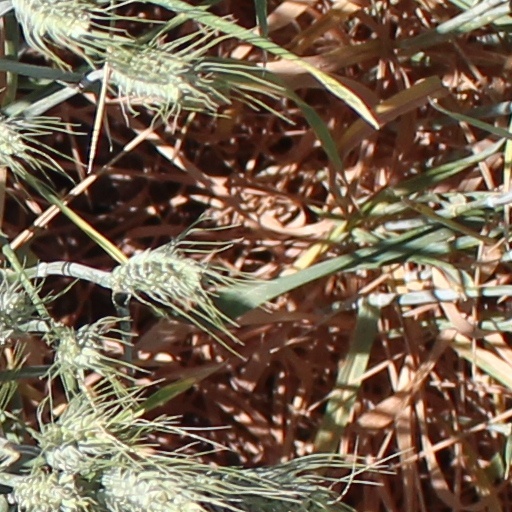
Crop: wheat